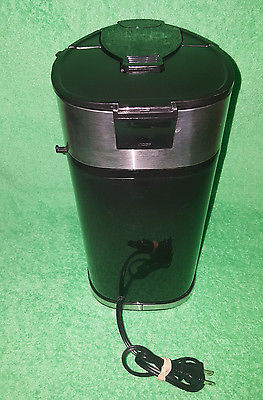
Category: coffee maker